Henry II, Count of Nassau-Siegen

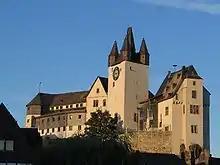
Diez Castle. Photo: Peter Klassen, 2006.

On 2 July 1420, Henry's father and Count Godfrey VII of Eppstein-Münzenberg transferred the County of Diez, which they jointly owned and which was an imperial fief, to of Trier, and received it back from him as a fief. On 27 July 1441, Roman King Frederick III informed , that with the charter of 2 July 1420 he had proved that Engelbert and Godfrey had transferred the imperial fief of the County of Diez to Archbishop Otto and received it as a fief. On 30 July 1441, Frederick ordered Engelbert and Count Godfrey VIII of Eppstein-Münzenberg to accept the County of Diez as a fief from Archbishop James.